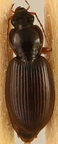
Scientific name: Synuchus impunctatus
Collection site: Bartlett Experimental Forest NEON (BART), plot BART_080